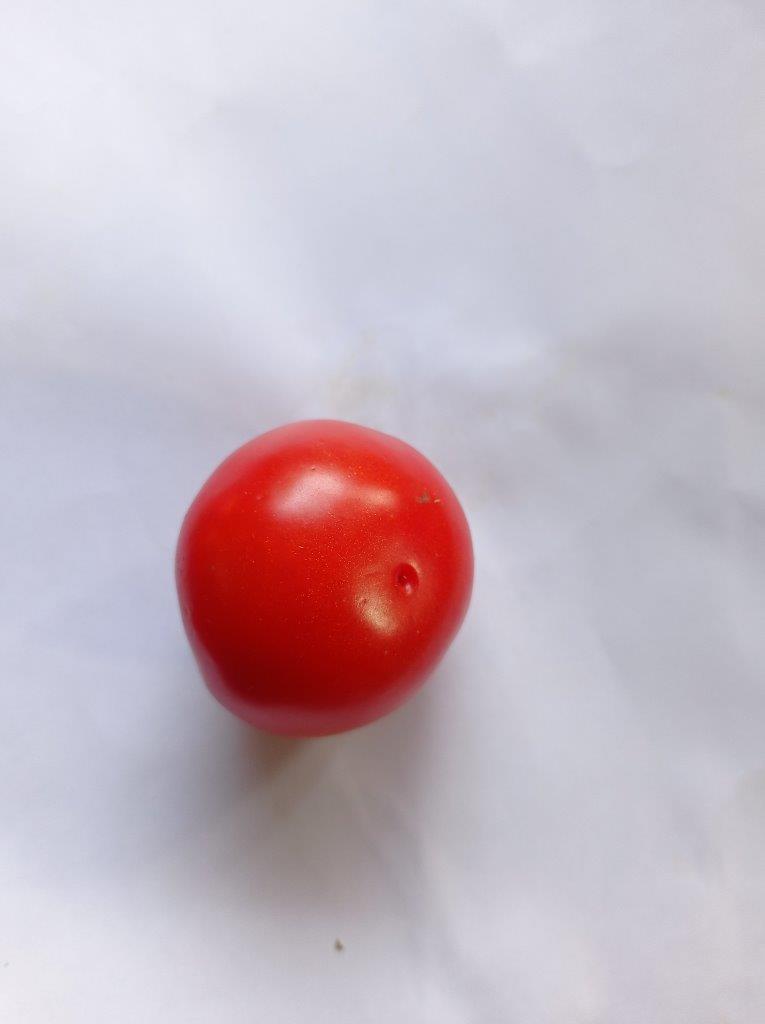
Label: Fresh